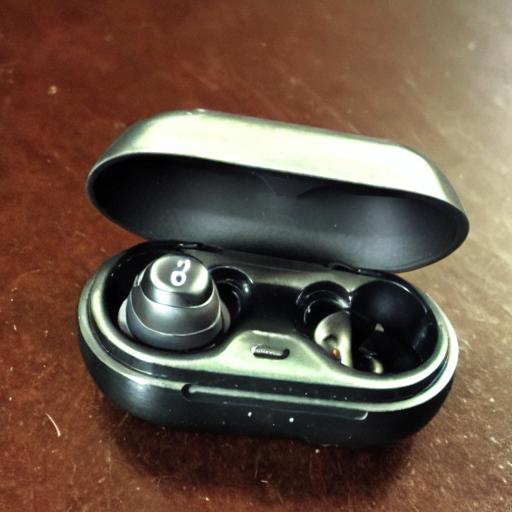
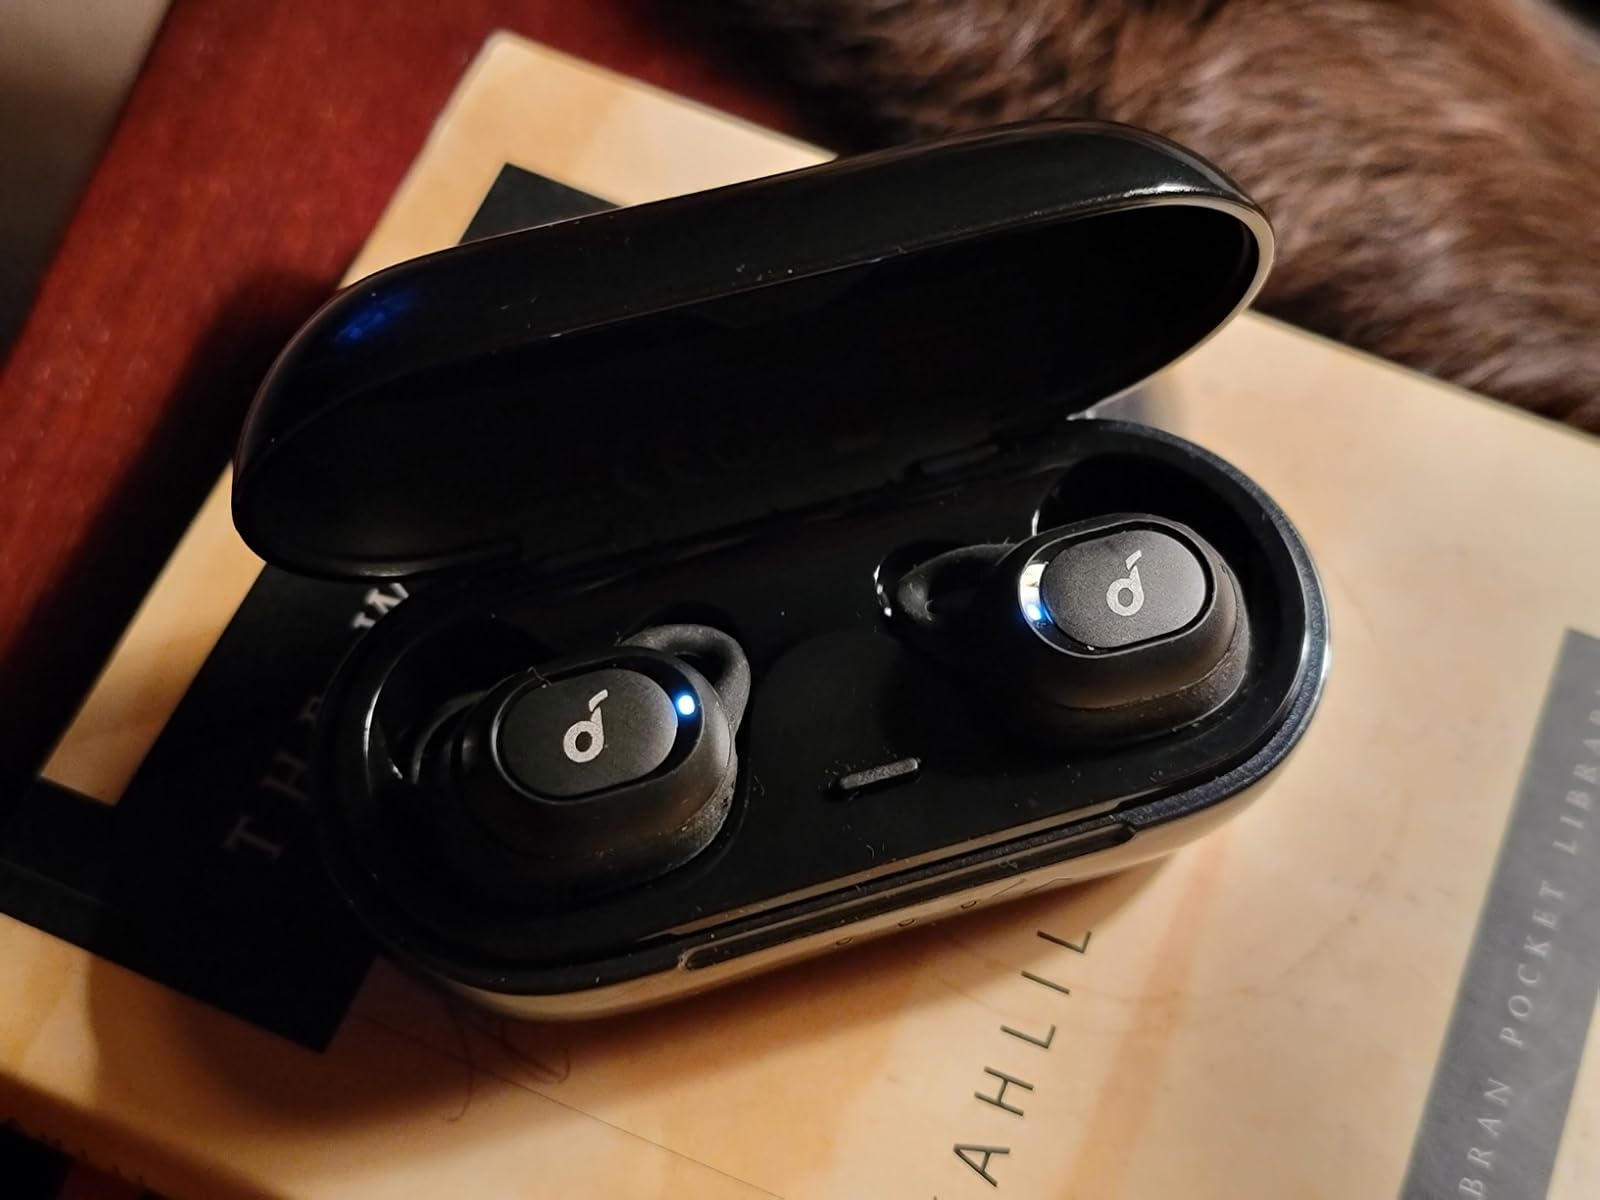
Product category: earbuds
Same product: no